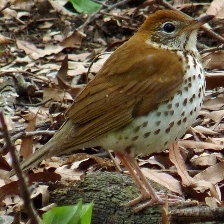
Species: ASHY THRUSHBIRD
Scientific name: GEOKICHLA CINEREA